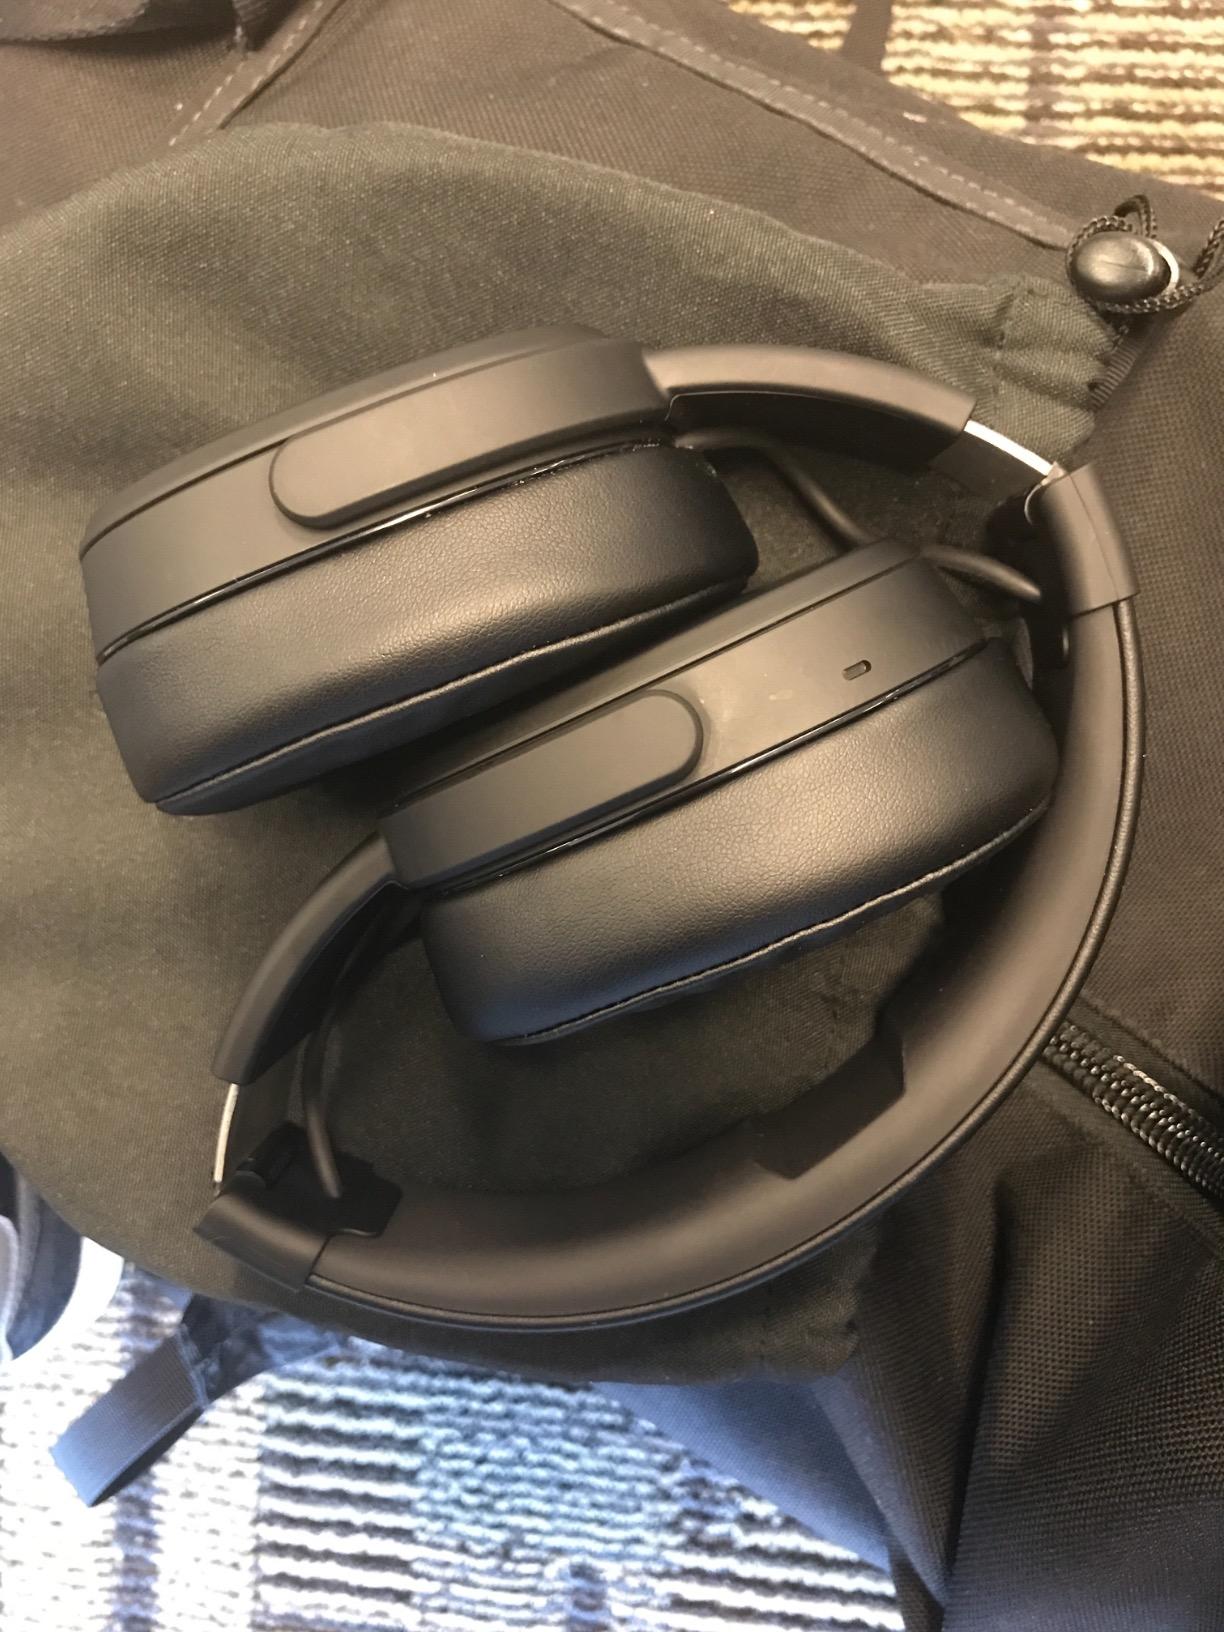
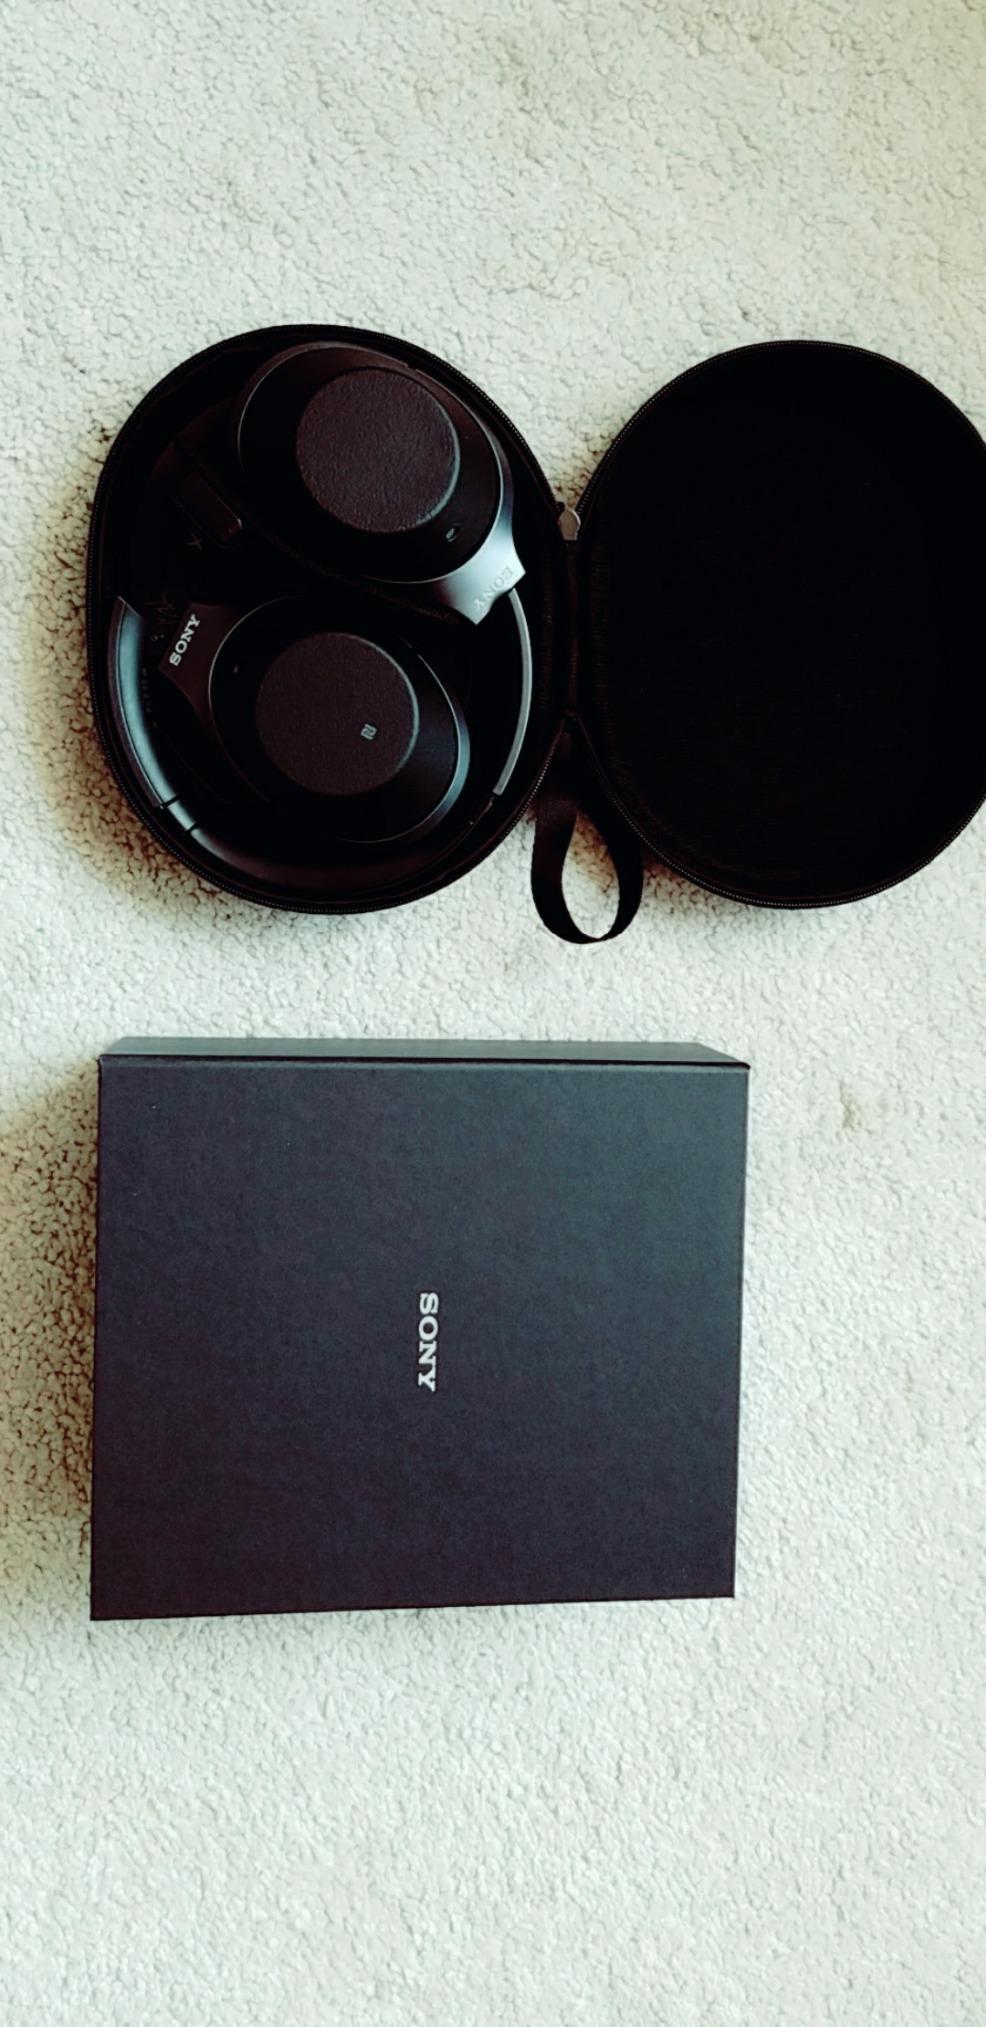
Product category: headphones
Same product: no